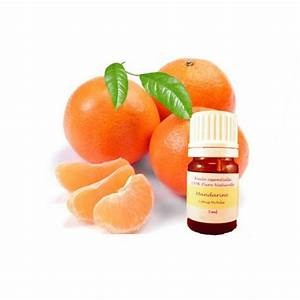
Label: mandarine